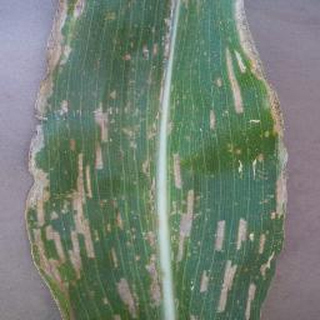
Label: corn_cercospora_leaf_spot